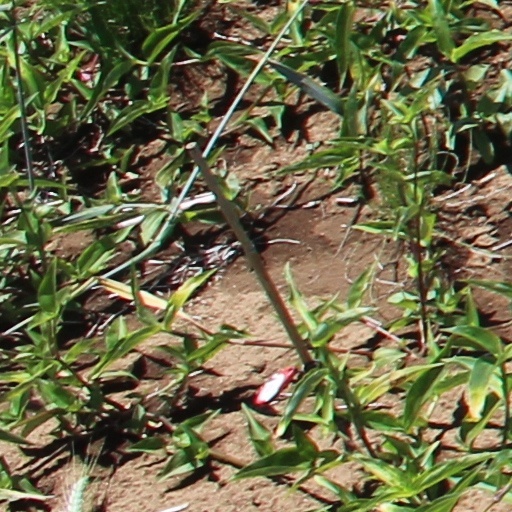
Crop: wheat